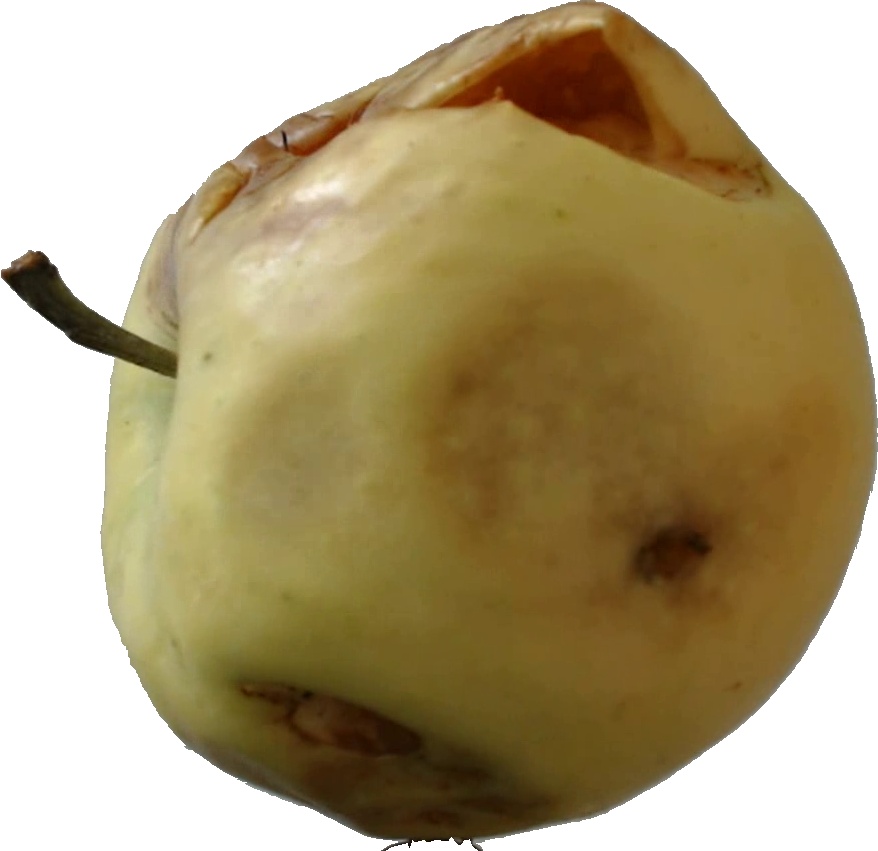
Label: apple_hit_1